Bobèche (clown)

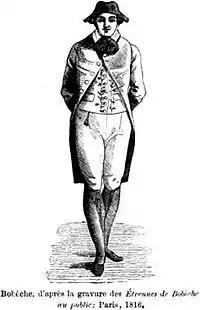
Bobèche

Antoine Mandelot, better known as Bobèche, was a French theatre clown, similar to a Merry Andrew, under the First Empire and the Restoration.